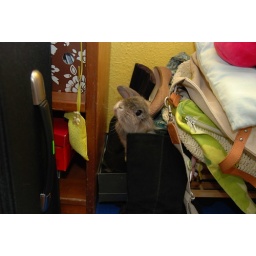
Naughty bun: in the shoe box, among shoes and bags